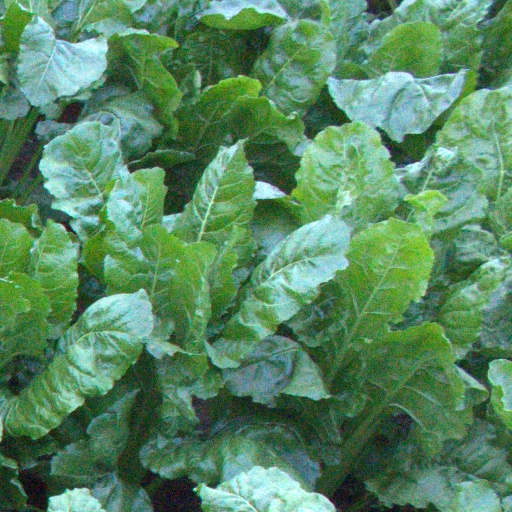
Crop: sugar beet